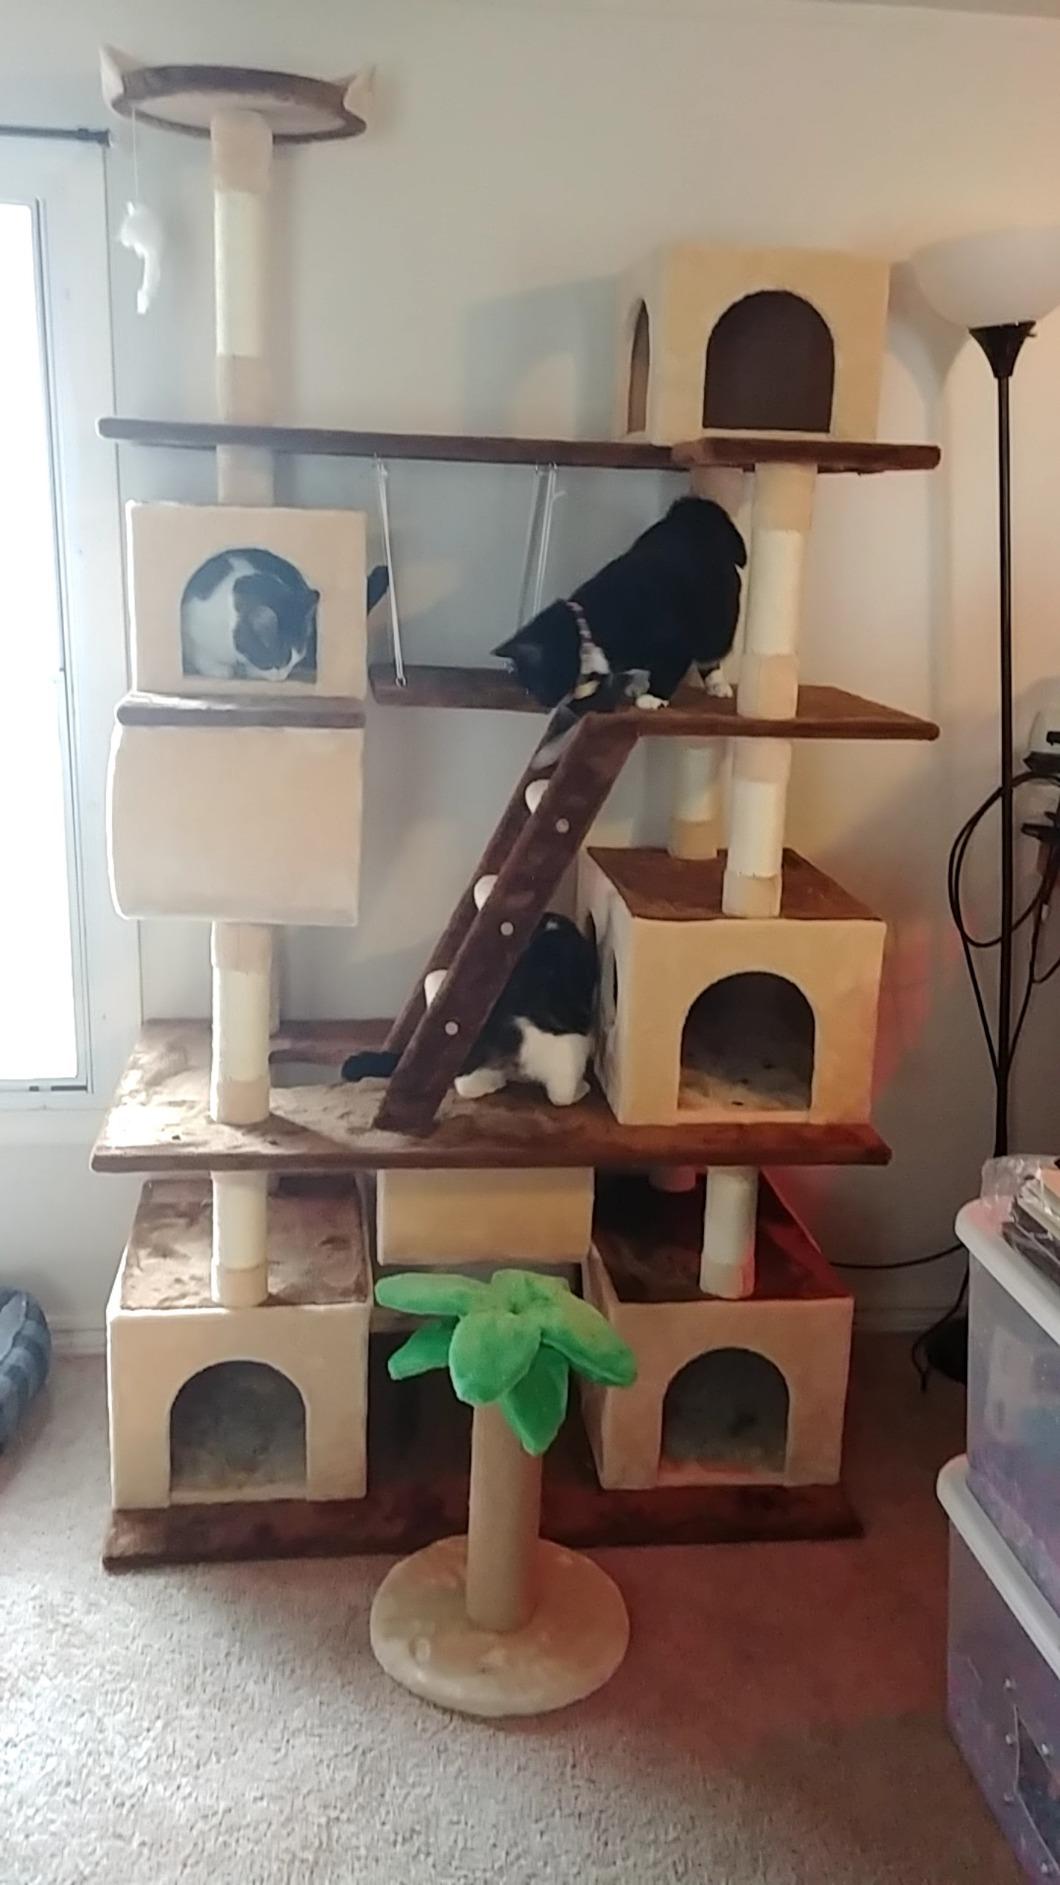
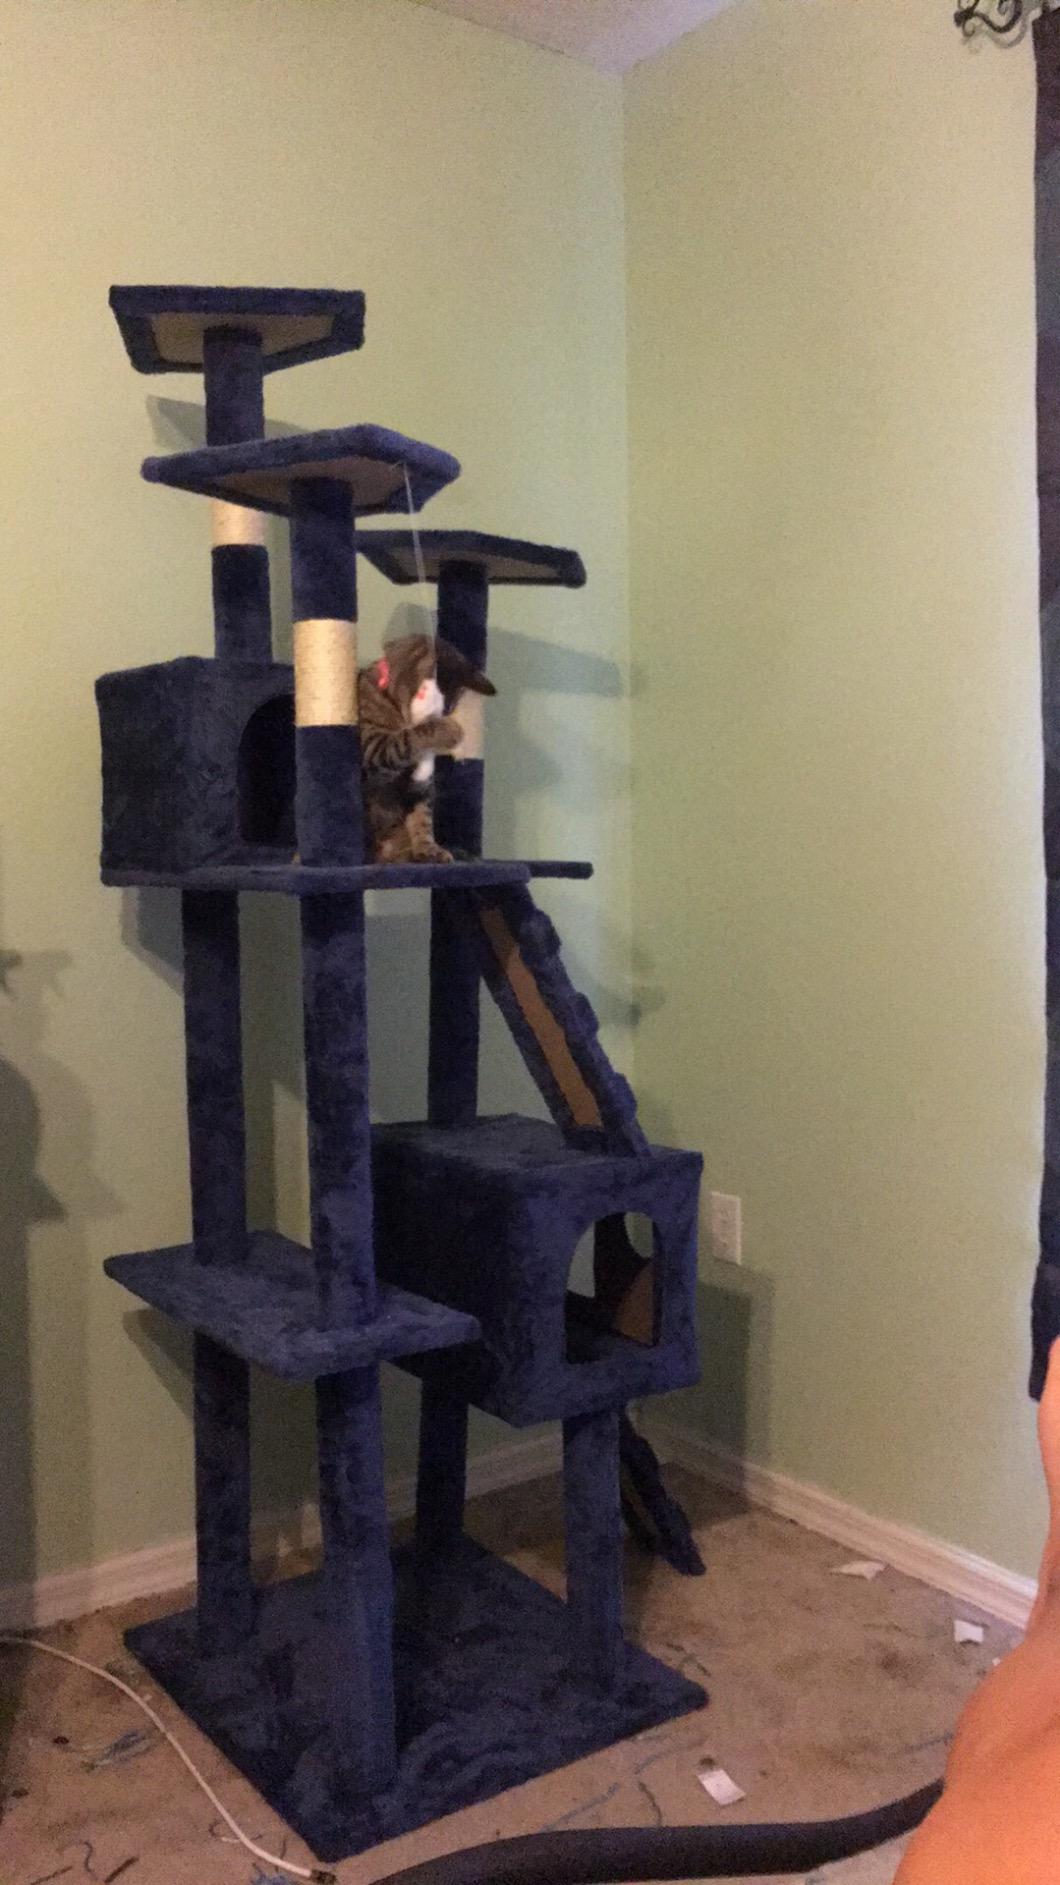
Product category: items_cat tree
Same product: no